Xumishan Grottoes

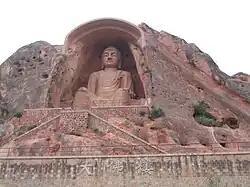
A Buddha at the Grottoes

The site has been subdivided into 5 scenic sites: Dafo Tower, Zisun Palace, Yuanguang Temple, Xiangguo Temple and Taohua Cave. Within the grottoes, statues, wall paintings and inscribed stelae can be found. Carved into red sandstone cliffs, many of the caves have little to no decorative elements. It is thought that the grottoes may have served to house monks.